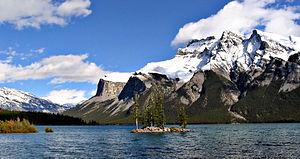
Le lac Minnewanka est un lac semi artificiel d'origine glaciaire présent dans la province de l'Alberta au Canada, plus précisément dans le parc national de Banff. Il est long de 28 km et profond de 150 m. Le lac est alimenté par la rivière Cascade, débouchant à l'ouest du lac et par de plus petits cours d'eau descendant des montagnes longeant la face sud.
La plupart des montagnes de l'Alberta sont situées dans la partie sud-ouest de la province d'Alberta sur le versant oriental des Rocheuses canadiennes. D'autres points hauts se trouvent dans les monts Caribou et la montagne de Cyprès.
Liste des lacs de la province d'Alberta au Canada